Causes of the Great Depression

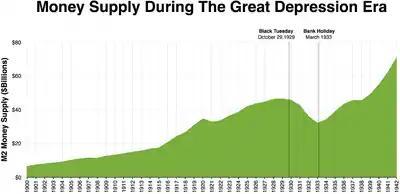
Money supply decreased significantly between Black Thursday, October 24, 1929, and the Bank Holiday in March 1933 when there were massive bank runs across the United States.

The causes of the Great Depression in the early 20th century in the United States have been extensively discussed by economists and remain a matter of active debate. They are part of the larger debate about economic crises and recessions. Although the major economic events that took place during the Great Depression are widely agreed upon, the finer week-to-week and month-to-month fluctuations are often underexplored in historical literature, as aggregate interpretations tend to align more cleanly with the formal requirements of modern macroeconomic modeling and statistical instrumentation.